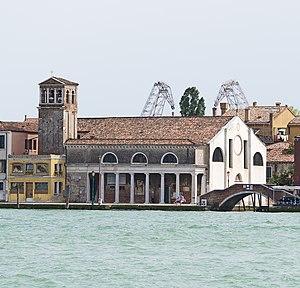
Cet article recense les églises de Venise, en Italie.
La Giudecca est une des îles de la lagune de Venise, la plus grande, immédiatement au sud des îles centrales, dont elle est séparée par le canal de la Giudecca.
L'église Sant'Eufemia est une église catholique, située dans l'île de Giudecca à Venise, en Italie.